List of Saskatchewan municipal roads (600–699)

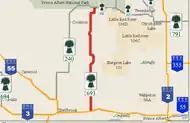
Highway 693

Highway 642 is a runs from Highway 1 near Belle Plaine to Highway 11 near Bethune. Highway 642 also passes near Stony Beach. It is about long.